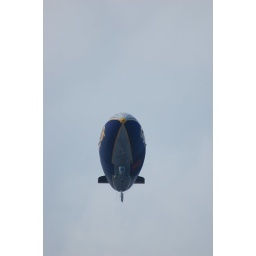
There was a Good Year Blimp and an airplane flying over our resort at the same time.